Lord Alexander Thynne

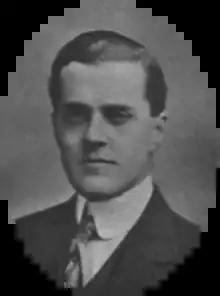
Alexander Thynne from the Roll of Honour published in "The Illustrated London News" on 28 September 1918.

Lord Alexander George Boteville Thynne (17 February 1873 – 14 September 1918) was a British Army officer and Conservative politician.